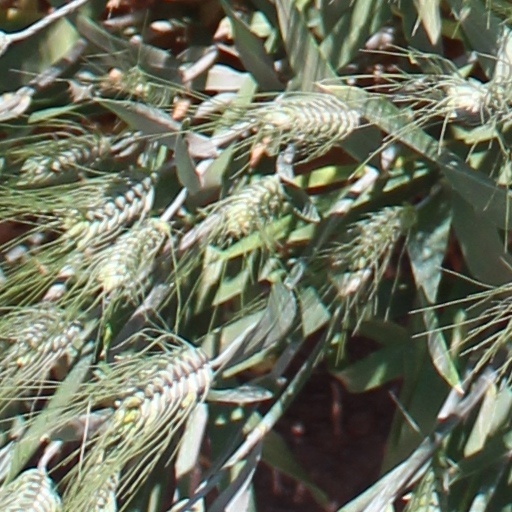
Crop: wheat